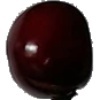
Label: Cherry 1